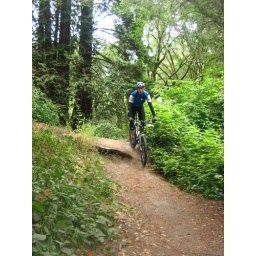
mountain biking in the forest of Nisene Marks in Santa Cruz